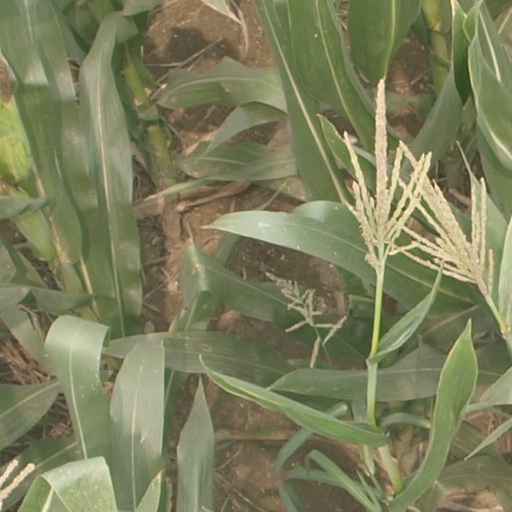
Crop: maize; corn